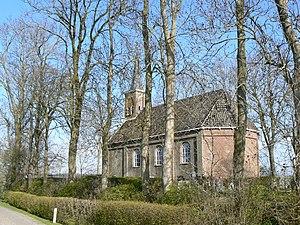
Friens est un village de la commune néerlandaise de Leeuwarden, dans la province de Frise.